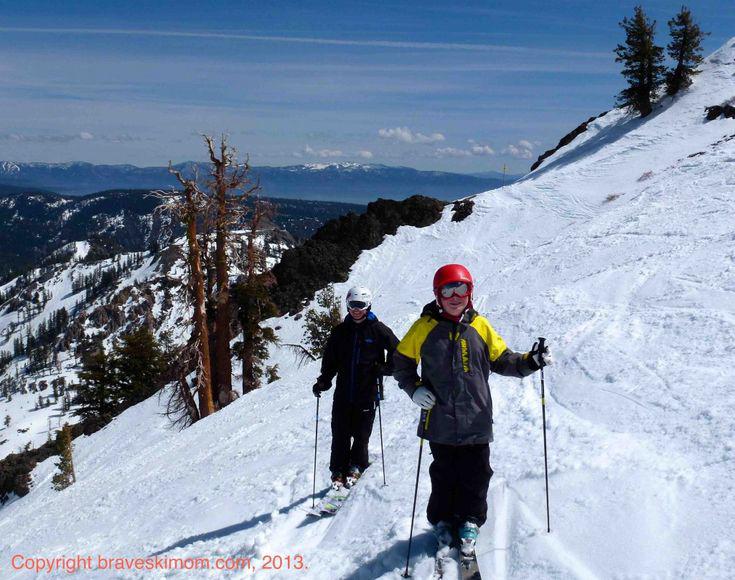
every skier should ski a city .
Relation: Subjective